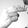
ASL letter: H